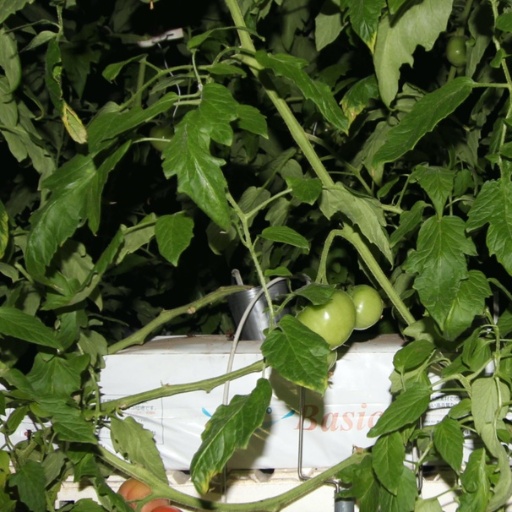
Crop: tomato